Sydney Harbour Bridge

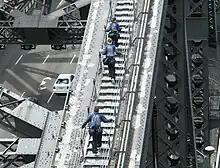
BridgeClimb participants, wearing the mandatory special jumpsuits

However, just as Lang was about to cut the ribbon, a man in military uniform rode up on a horse, slashing the ribbon with his sword and opening the Sydney Harbour Bridge in the name of the people of New South Wales before the official ceremony began. He was promptly arrested. The ribbon was hurriedly retied and Lang performed the official opening ceremony and Game thereafter inaugurated the name of the bridge as Sydney Harbour Bridge and the associated roadway as the Bradfield Highway. After they did so, there was a 21-gun salute and a Royal Australian Air Force flypast. The intruder was identified as Francis de Groot. He was convicted of offensive behaviour and fined £5 after a psychiatric test proved he was sane, but this verdict was reversed on appeal. De Groot then successfully sued the Commissioner of Police for wrongful arrest and was awarded an undisclosed out of court settlement. De Groot was a member of a right-wing paramilitary group called the New Guard, opposed to Lang's leftist policies and resentful of the fact that a member of the British royal family had not been asked to open the bridge. De Groot was not a member of the regular army but his uniform allowed him to blend in with the real cavalry. This incident was one of several involving Lang and the New Guard during that year.